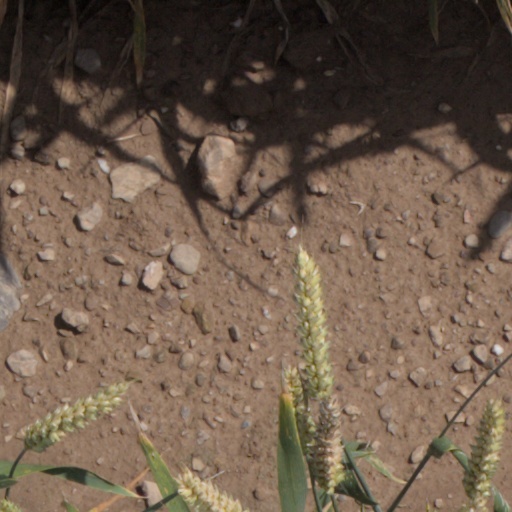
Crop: wheat